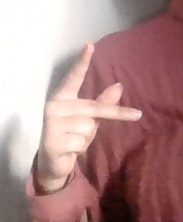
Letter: dha